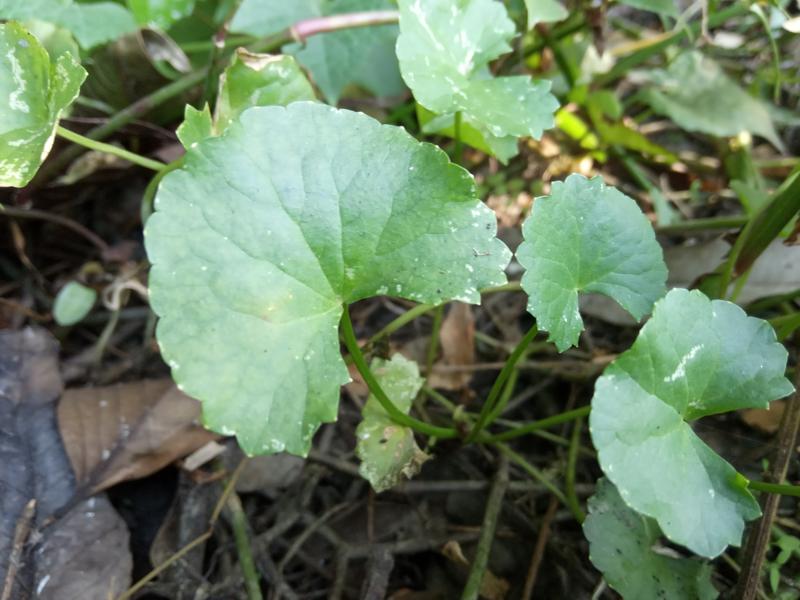
Weed species: Centella asiatica